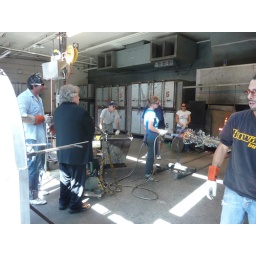
Glass artists preparing the glass vase to go into the oven in Chihuly's Boathouse in Seattle, WA